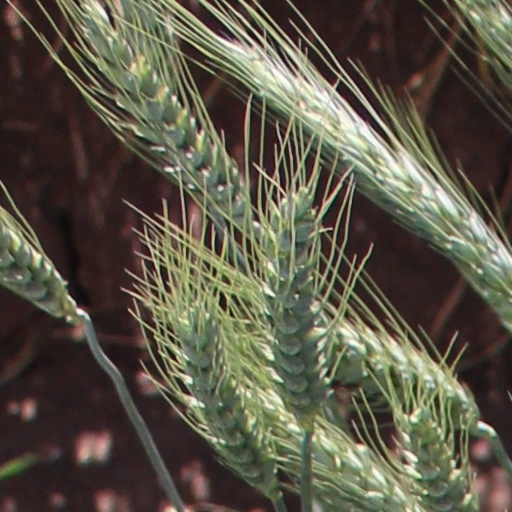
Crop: wheat